Brandon Slater

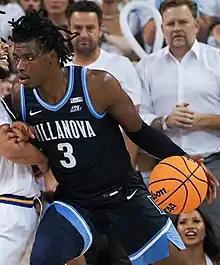
Slater with Villanova in 2021

James Brandon Slater (born September 14, 1999) is an American professional basketball player. He played college basketball for the Villanova Wildcats of the Big East Conference.